22 Medium Regiment (India)

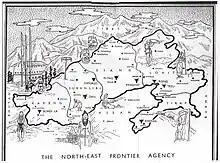
Map of North East Frontier Agency by Verrier Elwin, 1959

Umrao Singh had served in the 33 Mountain Battery of 30th Mountain Regiment (raised 1942) during the war. The regiment was disbanded after the war and its troops were used to re-raise the 10th (Abbottabad) Mountain Battery of 22 Mountain Regiment, which had been captured in Malaya.